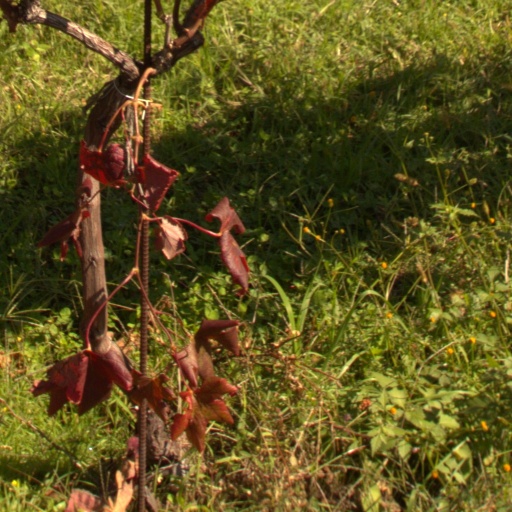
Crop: grape